Answer in natural language. Which object is closer to Television (highlighted by a red box), framed mountain landscape photo (highlighted by a blue box) or dark upholstered sofa with two cushions (highlighted by a green box)? Choose between the following options: framed mountain landscape photo (highlighted by a blue box) or dark upholstered sofa with two cushions (highlighted by a green box)
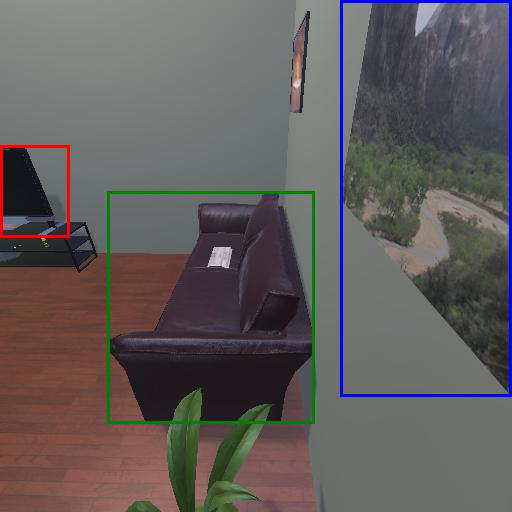
<answer>dark upholstered sofa with two cushions (highlighted by a green box)</answer>